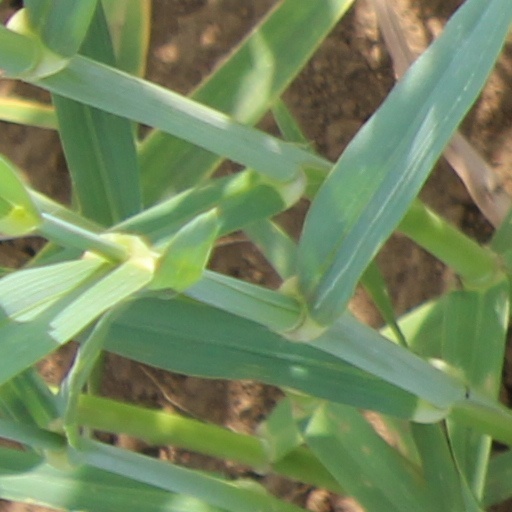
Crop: wheat